Galena, Alaska

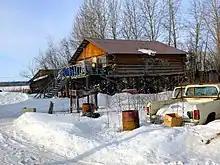
A home in Galena that was rebuilt after the flood of 2013

The City of Galena gained notoriety in 2011 when it was noted in media reports as being the US community which received the most benefits from lobbying efforts. The town evaded bankruptcy by aggressively lobbying for state and federal funds for the GILA boarding school in the town, which produced funds that turned the city's finances around.